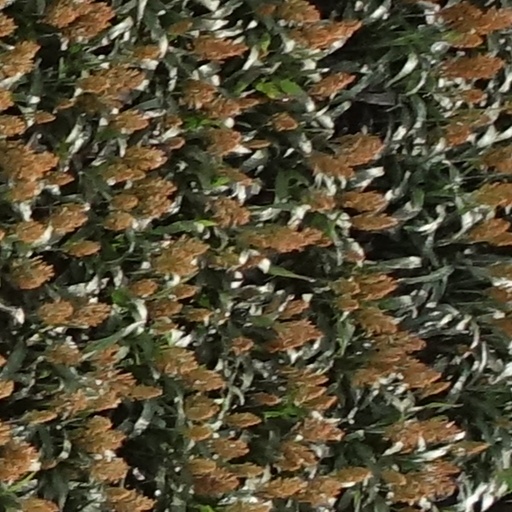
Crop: sorghum